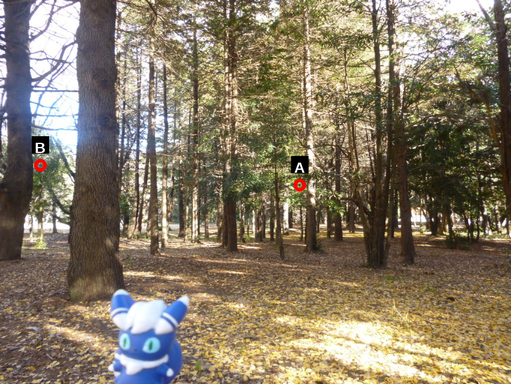
Question: Two points are circled on the image, labeled by A and B beside each circle. Which point is closer to the camera?
Select from the following choices.
(A) A is closer
(B) B is closer
Answer: A